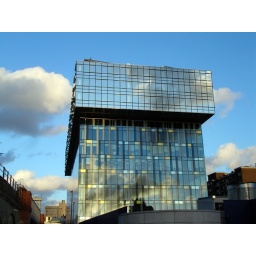
Reflections of clouds in the glass wall of a building in Waterloo